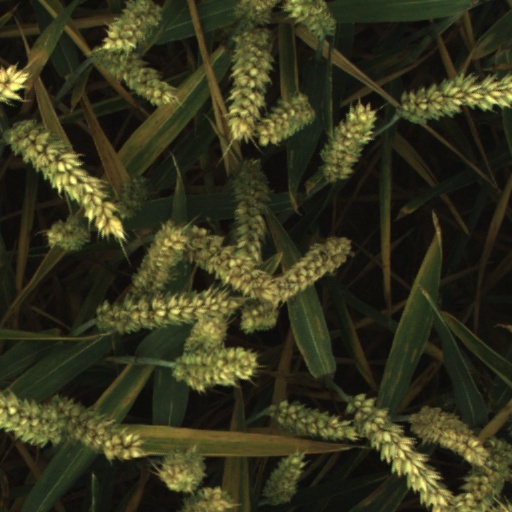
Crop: wheat